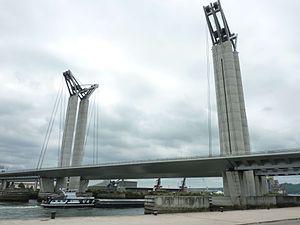
Pont Gustave-Flaubert à Rouen (Seine Maritime, France), vue générale Gustave-Flaubert bridge at Rouen (Seine Maritime, France), general view
Rouen [ʁwɑ̃] est une commune du Nord-Ouest de la France traversée par la Seine. Préfecture du département de la Seine-Maritime, elle est le chef-lieu de la Normandie réunifiée après avoir été, jusqu'en 2015, celui de la Haute-Normandie.
Un pont levant désigne généralement un pont dont le tablier est mobile et peut être levé à l'horizontale.
Le pont Gustave-Flaubert est un pont levant routier qui franchit la Seine dans l'ouest de Rouen. Il se trouve en aval du pont Guillaume-le-Conquérant, qui marque la limite de la partie du fleuve accessible aux navires de mer. Il a été mis en service le 25 septembre 2008, après quatre ans de travaux.